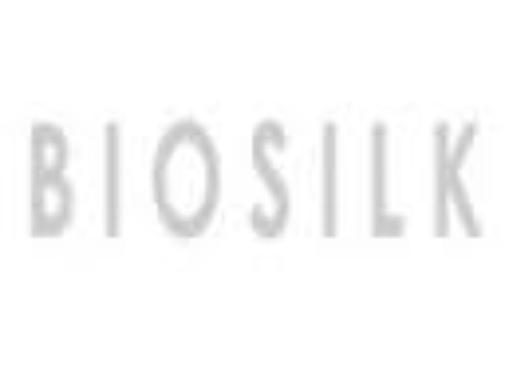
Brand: Biosilk
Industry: Necessities